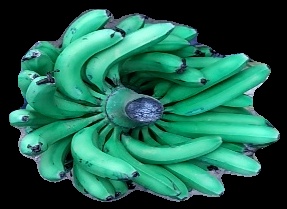
Variety: pachbale
Grade: grade1